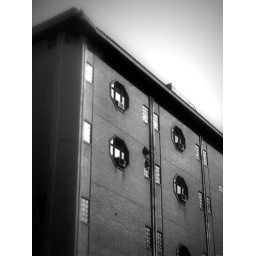
Building facade beside the passerelle near the palais des congres, black and white